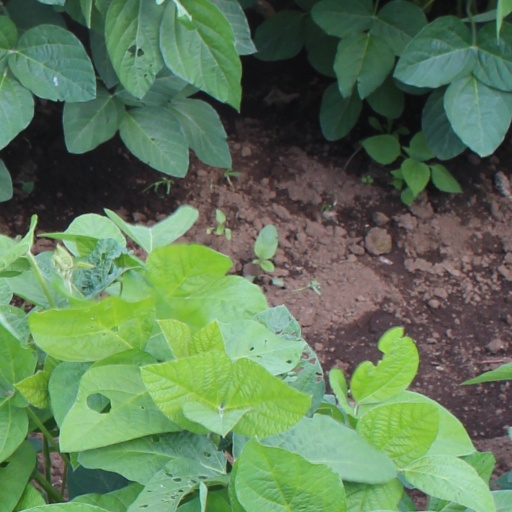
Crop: soybean